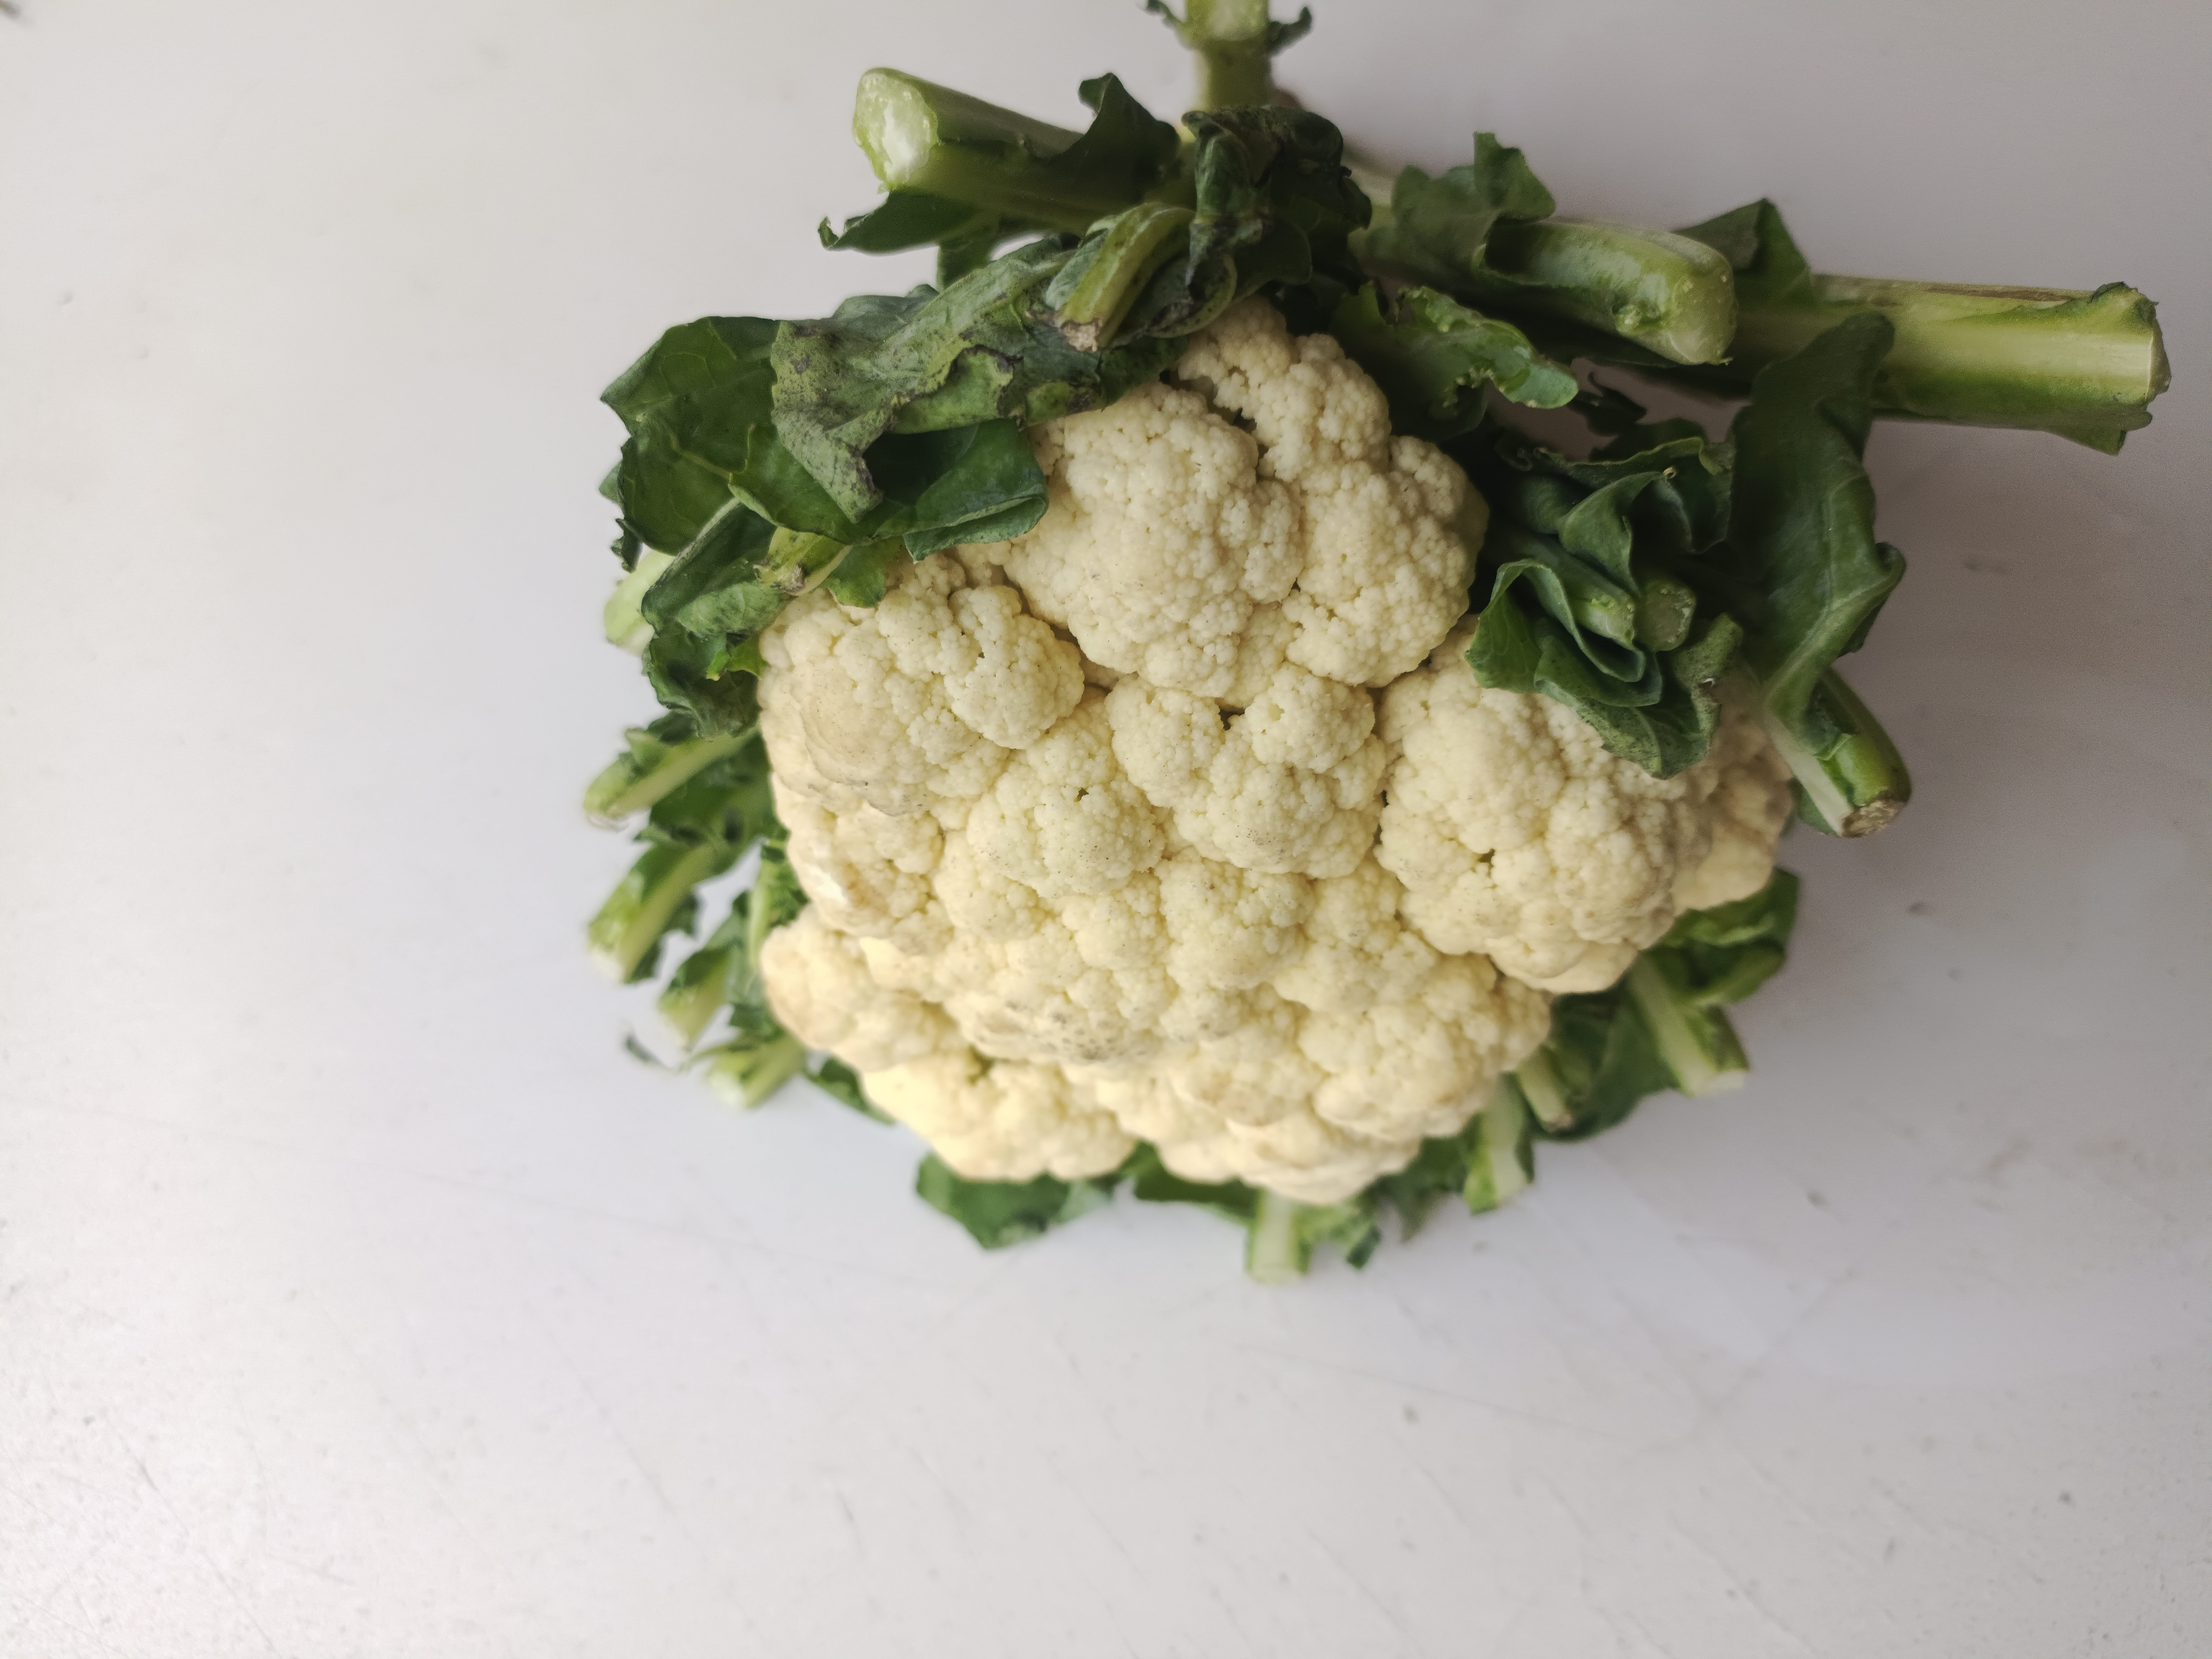
Label: Brassica oleracea